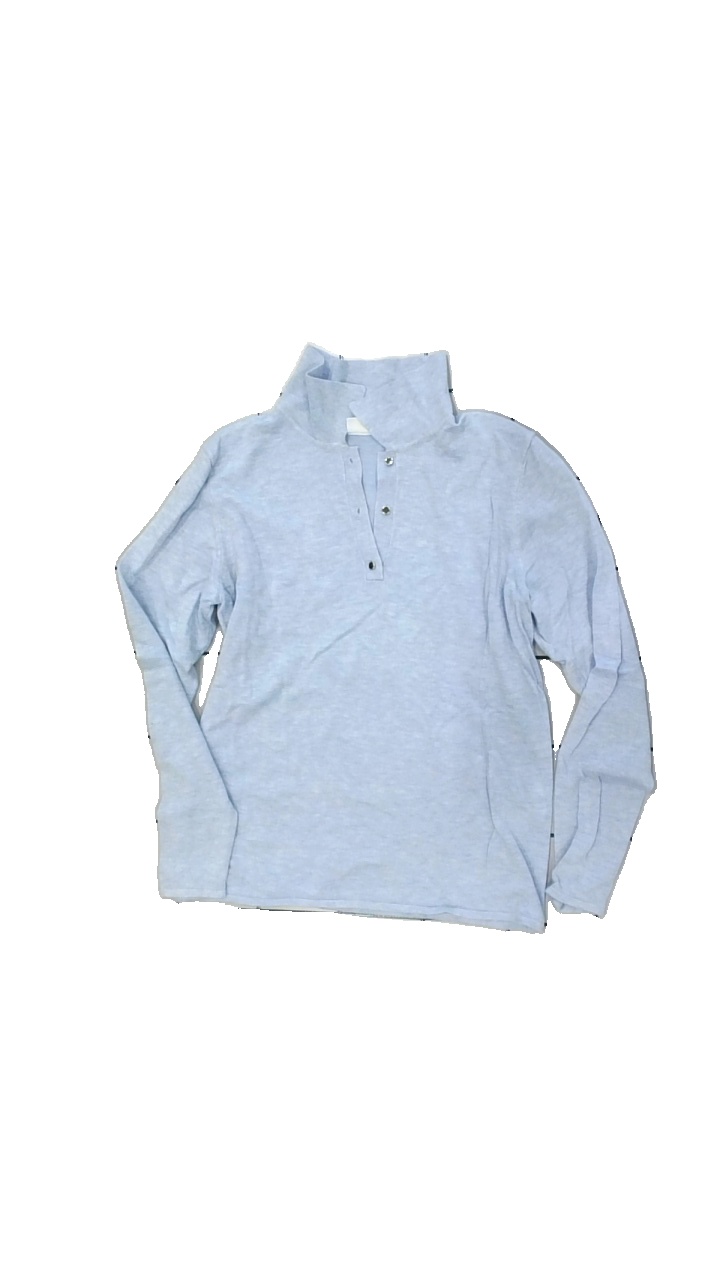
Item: Top (Ladies)
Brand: Stories.
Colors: Blue
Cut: V-collar
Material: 60% viscose, 40%  nylon
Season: All
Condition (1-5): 2
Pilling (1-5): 2
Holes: Minor
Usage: Export
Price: <50